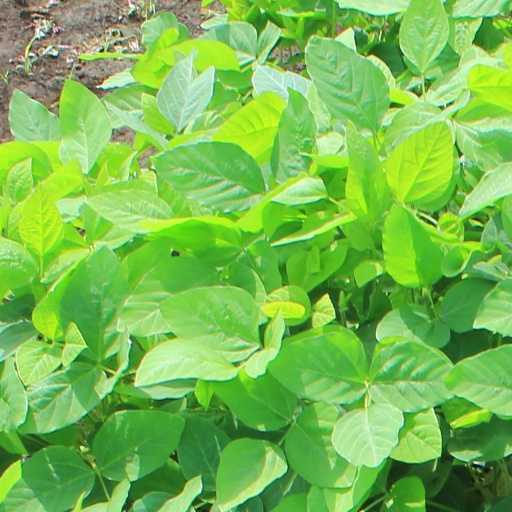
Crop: soybean